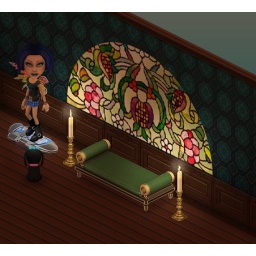
Smallworlds Stained glass window in Flickr Frame